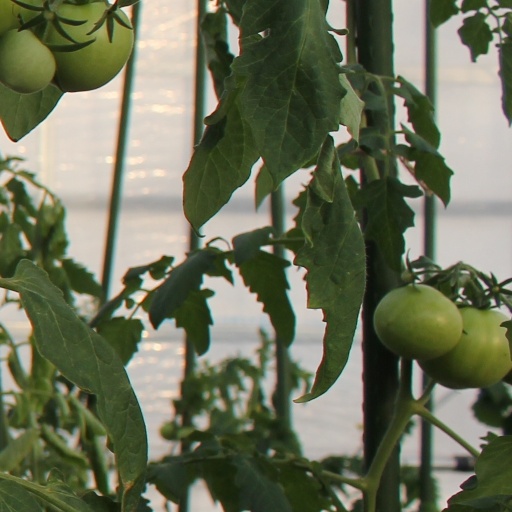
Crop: tomato